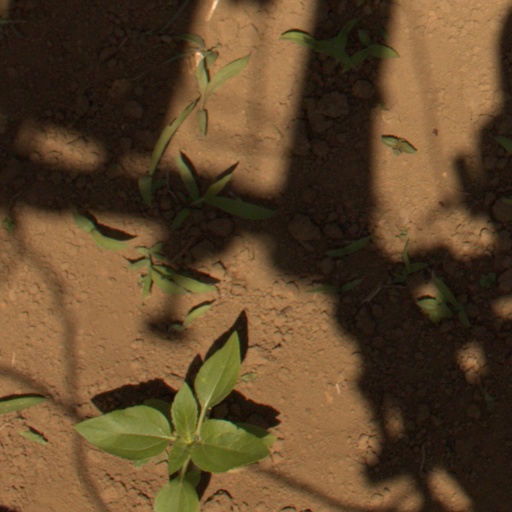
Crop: Jerusalem artichoke